John Bowes Griffin

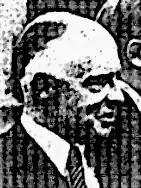
John Bowes Griffin, Chief Justice of Uganda

Sir John Bowes Griffin QC (19 April 1903 – 2 February 1992) was a British lawyer and judge. He served as a government lawyer and judge in a number of British colonies in the mid 20th Century.